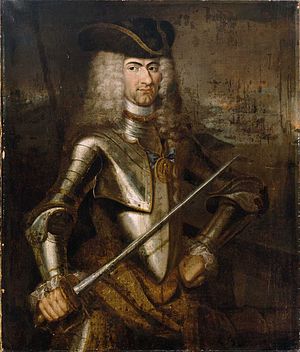
Angrebet på Marstrand 1719 / Marstrand erobres / Tirsdag den 14 juli
Peder Tordenskjold på et portræt af Jacob Coning fra 1720, Oslo-Museum.
Angrebet mod Marstrand var en succesfuld dansk belejring af Marstrand og Karlstens fæstning, som skete den 10-16. juli 1719 i slutfasen af den Store nordiske krig. Danskerne havde, for at få en ende på det svenske kaperi, gennemført en lang flådeblokade af Göteborg under foråret 1719. Efter et dansker-norsk angreb mod det nordlige Bohuslen havde skibe under kommandoer af Peder Tordenskjold i juli også angrebet havnen i Marstrand og de stilleliggende orlogsskibe i den svenske Göteborgseskadron. Efter, at disse skibe var blevet sænket af deres egne besætningner, blev Karlstens fæstning endeligt også angrebet, og ved hjælp af psykologisk krigsførelse kapitulerede fæstningen hurtigt. Fæstningens kommandant, oberst Henrich Danckwardt, blev senere dømt til døden af en svensk krigsret og blev henrettet. Den stærke fæstning Karlstens kapitulation 1719 omgives af et antal myter og legender.